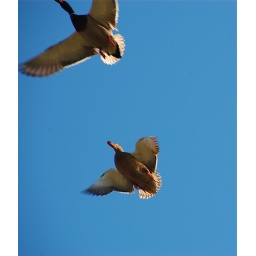
ducks flying over the porch